Herb Caen

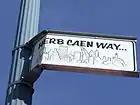

Now and then an item (usually a joke or pun) was credited to a mysterious "Strange de Jim," whose first contribution ("Since I didn't believe in reincarnation in any of my other lives, why should I have to believe in it in this one?") appeared in 1972.